Fishing weir

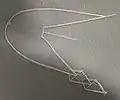
A tidal fish corral in Manila Bay, Philippines

A fishing weir, fish weir, fishgarth or kiddle is an obstruction placed in tidal waters, or wholly or partially across a river, to direct the passage of, or trap fish. A weir may be used to trap marine fish in the intertidal zone as the tide recedes, fish such as salmon as they attempt to swim upstream to breed in a river, or eels as they migrate downstream. Alternatively, fish weirs can be used to channel fish to a particular location, such as to a fish ladder. Weirs were traditionally built from wood or stones. The use of fishing weirs as fish traps probably dates back prior to the emergence of modern humans, and have since been used by many societies around the world.